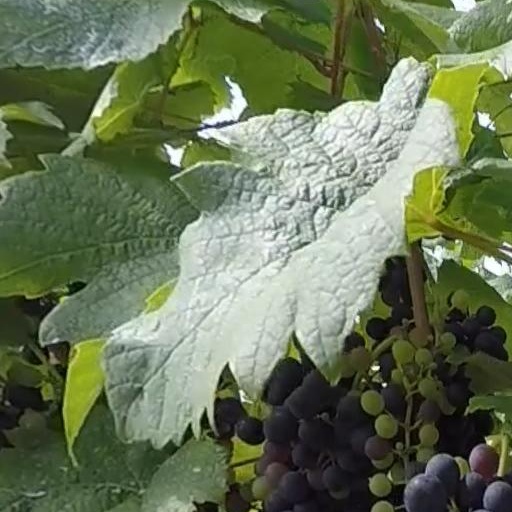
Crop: grape